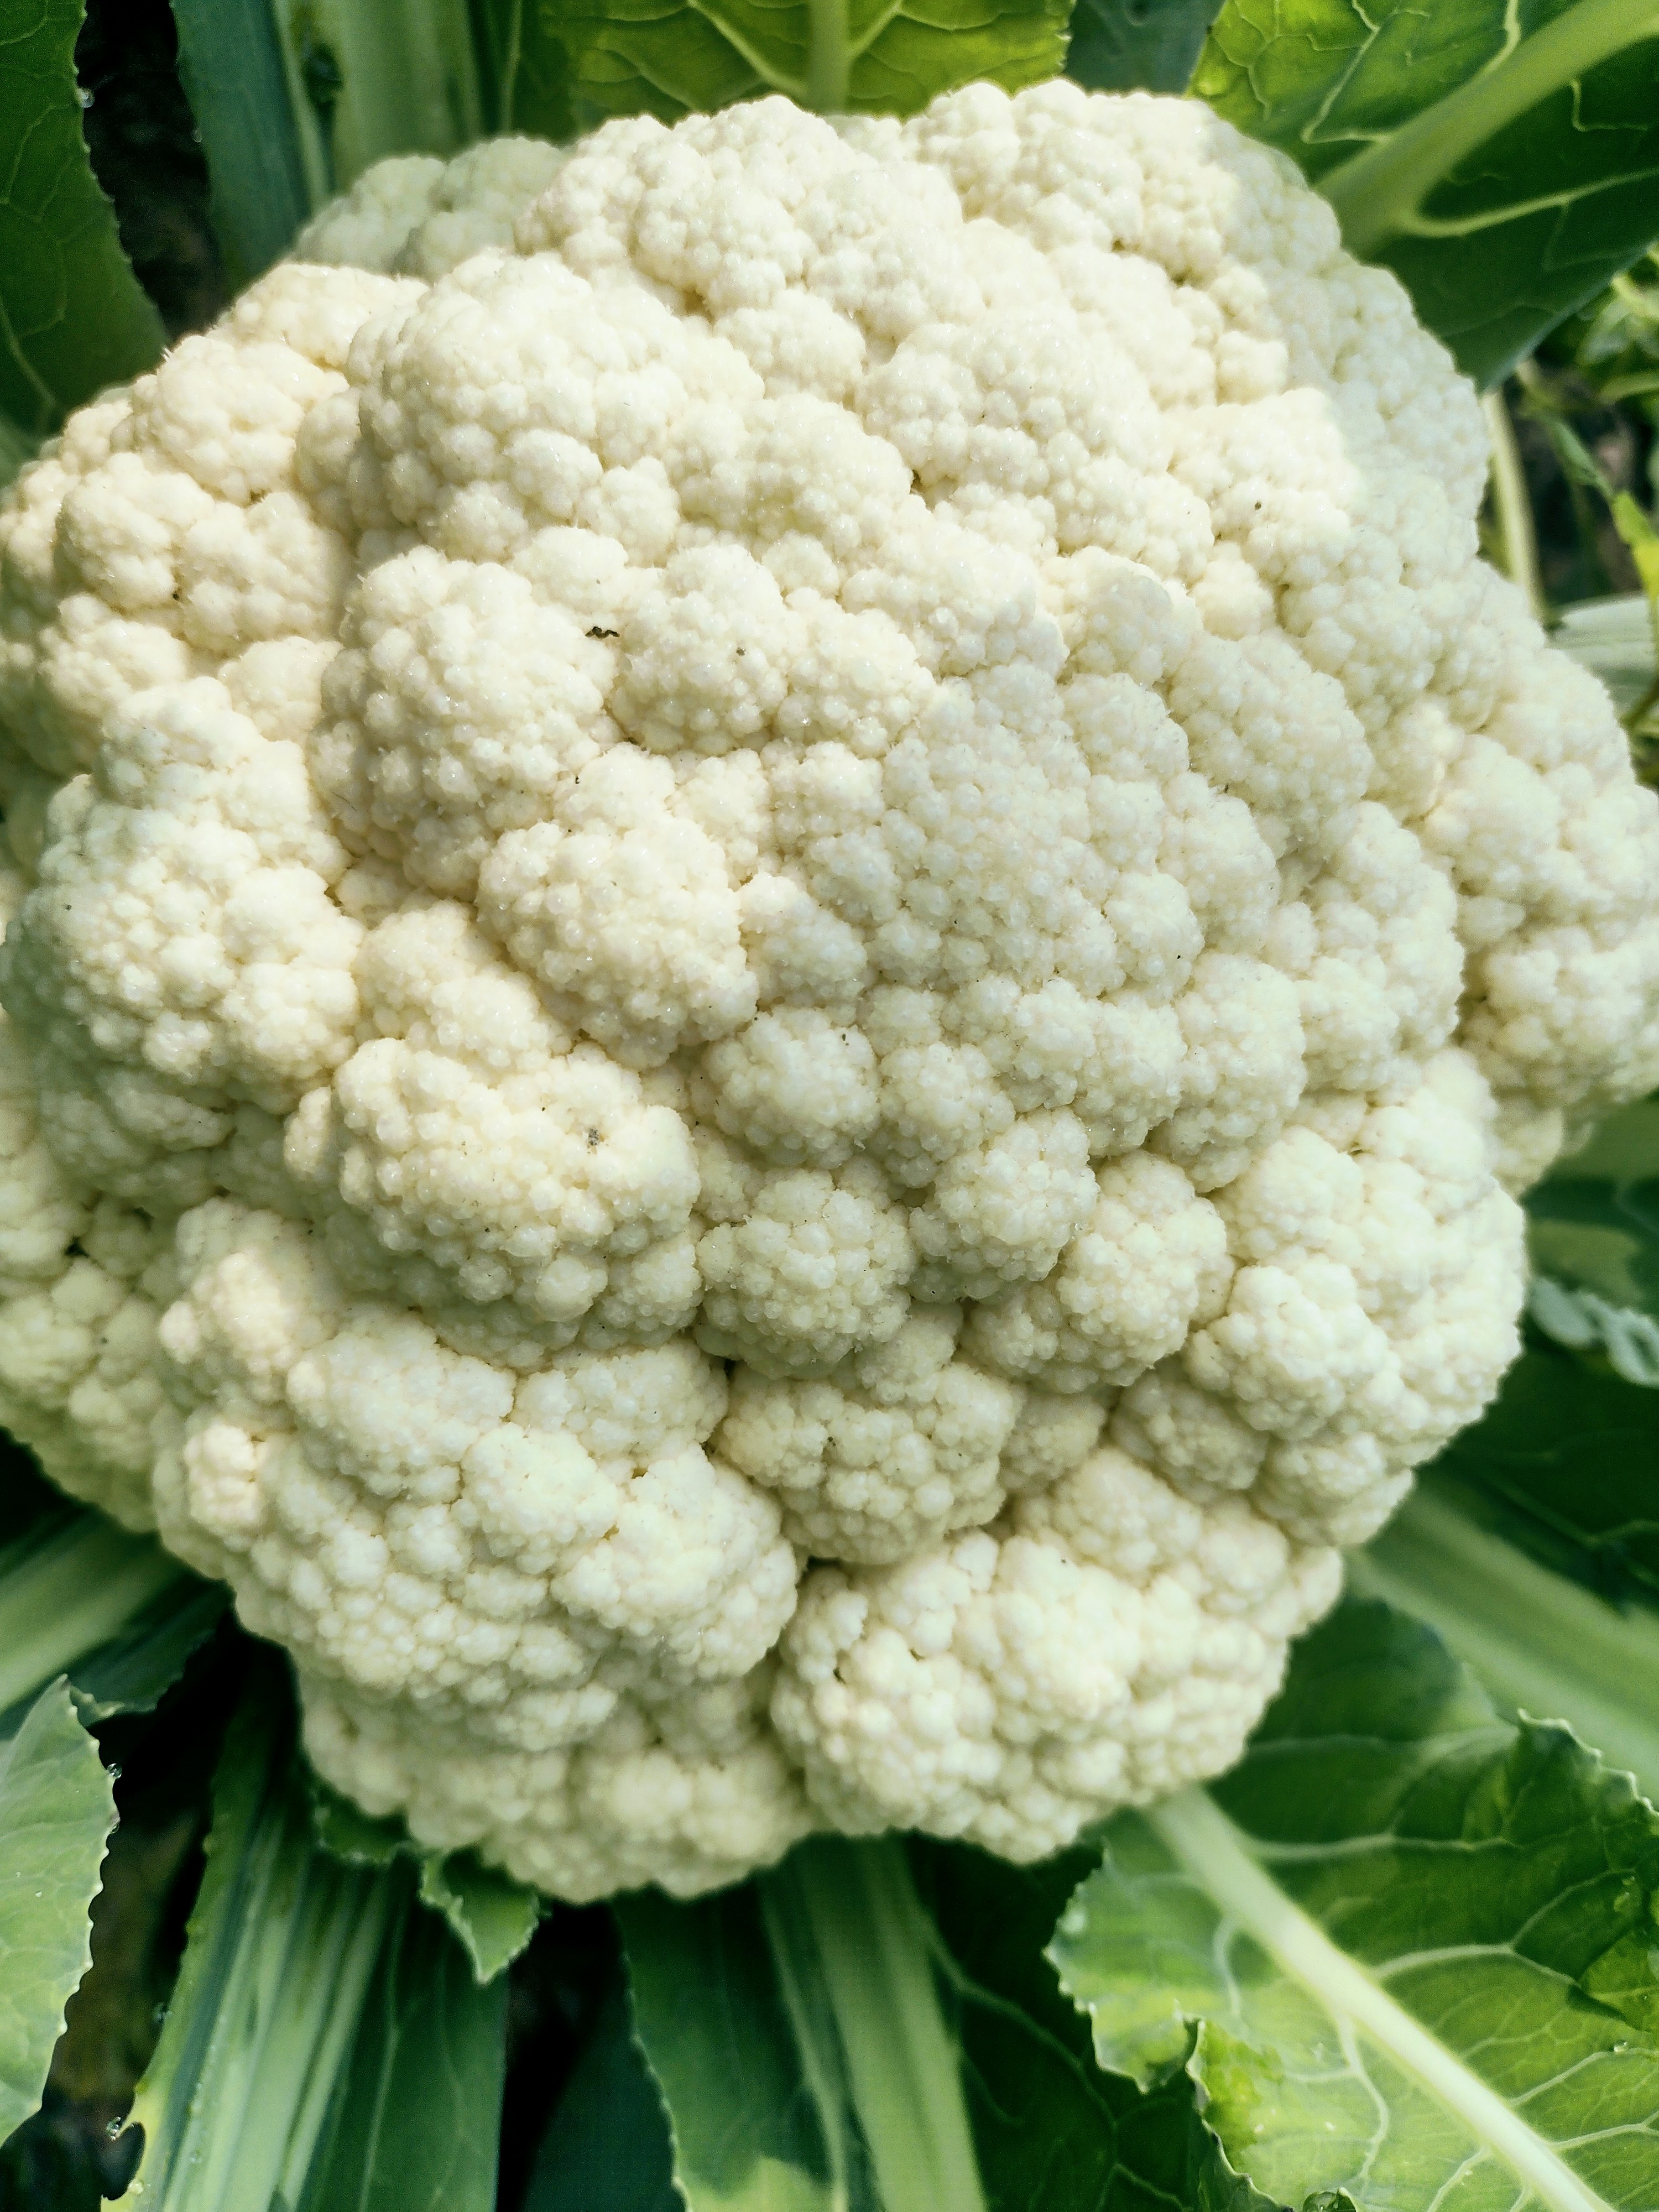
Label: No disease